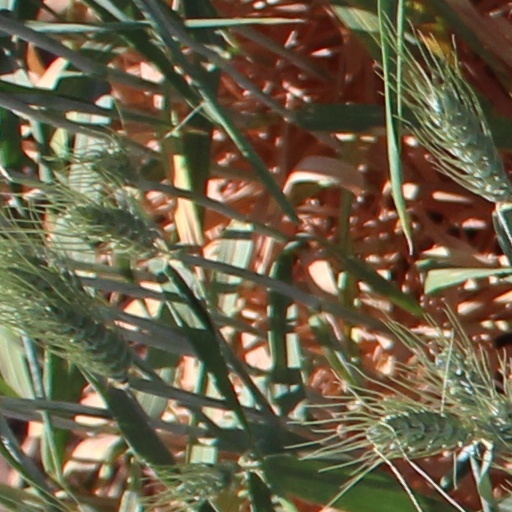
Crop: wheat